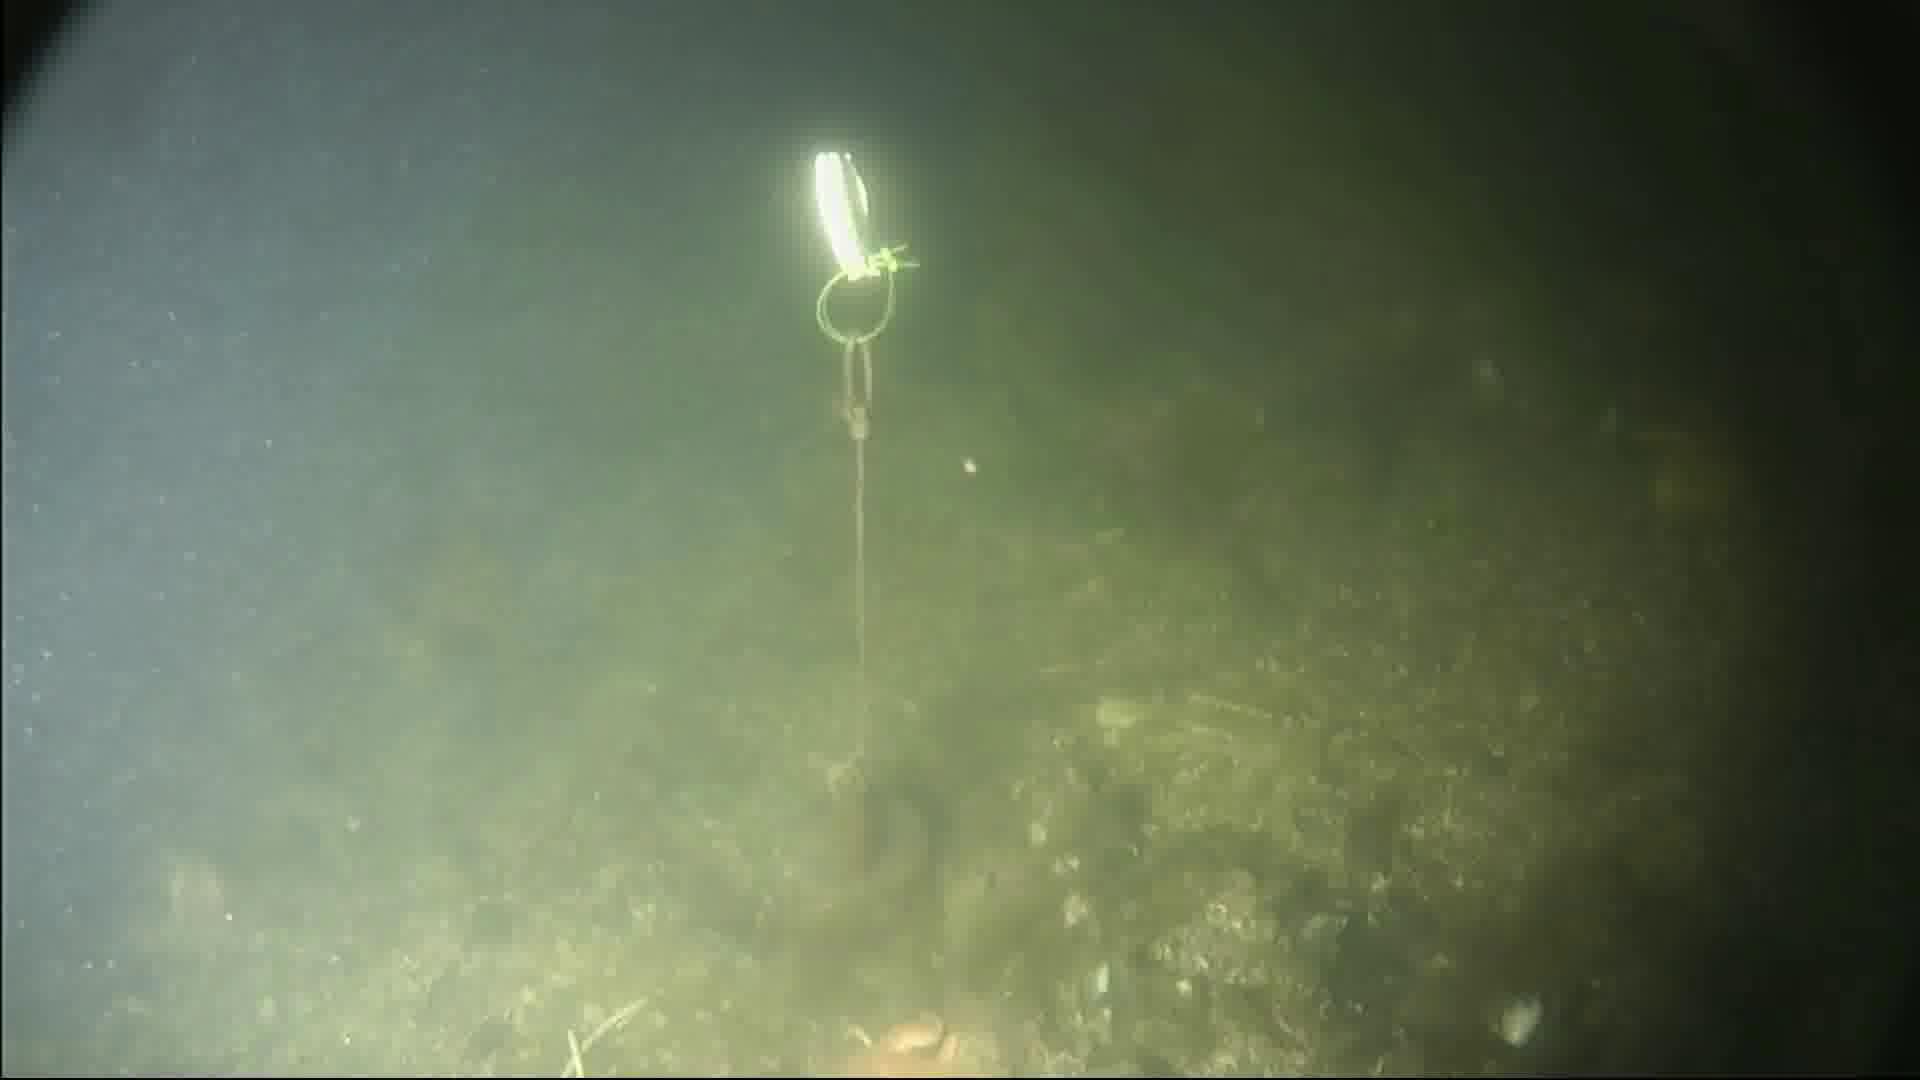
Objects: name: crab
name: starfish